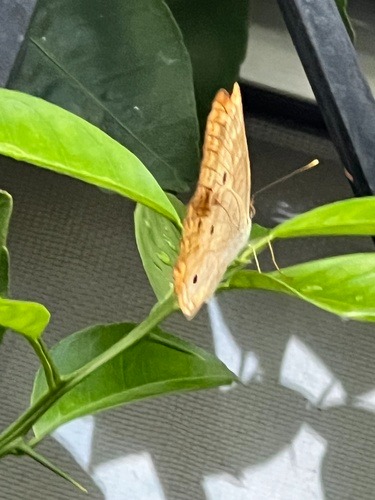
Scientific name: Anartia jatrophae
Common name: White peacock
Family: Nymphalidae
Order: Lepidoptera
Pollinator type: Primary pollinator
Habitat: Gardens, parks, and open areas
Geographic range: Southern United States to Argentina
Conservation status: Least Concern